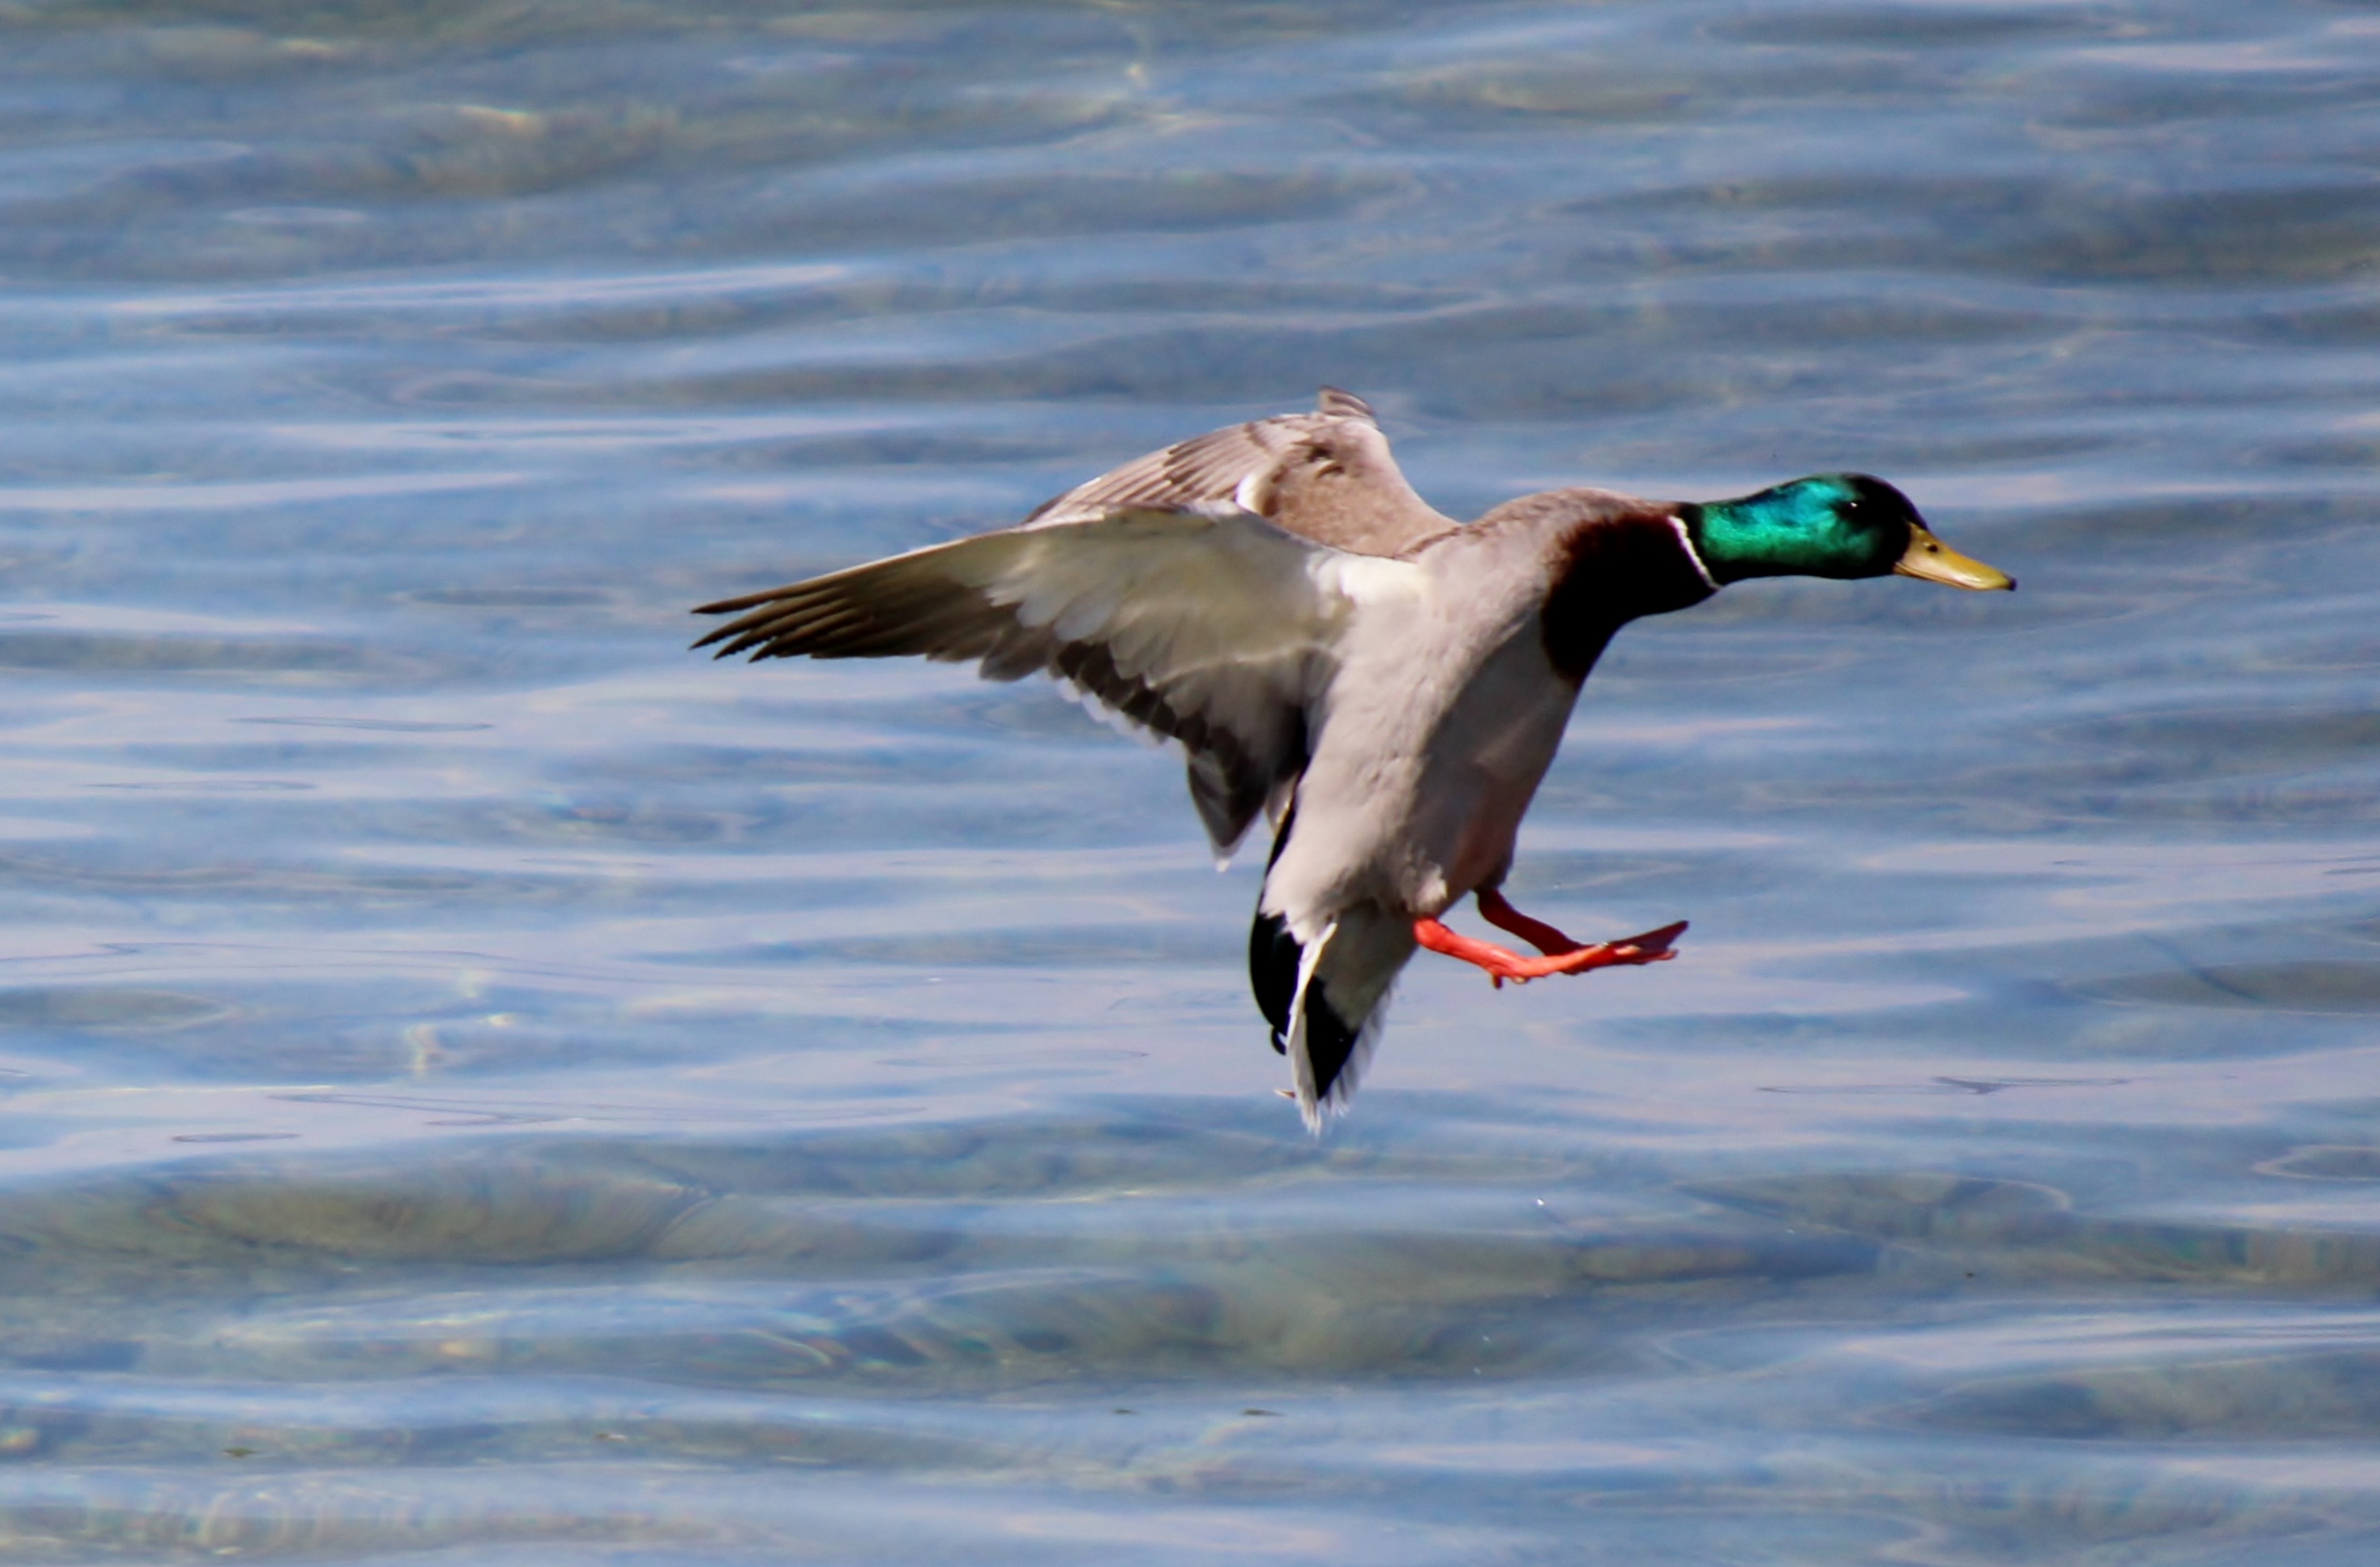
water, bird, wing, lake, wildlife, beak, flight, fauna, plumage, drake, duck, vertebrate, waterfowl, landing, water bird, mallard, canard, mergus, lake constance, romanshorn, ducks geese and swans, seaduck